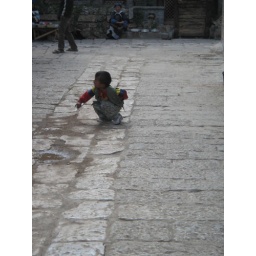
boy playing ball in the old town